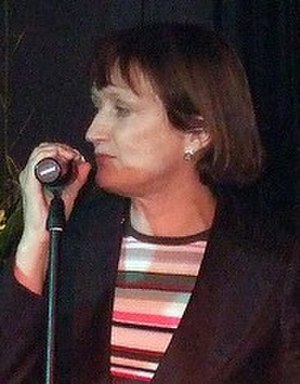
Tessa Jowell
Tessa Jowell i 2007
Tessa Jane Helen Douglas Jowell, baroness Jowell, OBE, PC, var en britisk politiker, der repræsenterede Labour. Hun var parlamentsmedlem for Dulwich and West Norwood fra 1992 og til sin død. Tidligere var hun medlem af både Tony Blairs og Gordon Browns kabinetter. Efter Labours valgnederlag til de Konservative var hun i Labours skyggekabinet med ansvar for OL i London i 2012, og skyggeminister for the Cabinet Office.